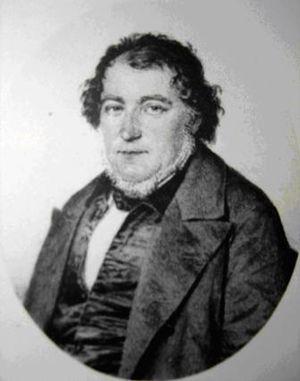
Charles "Joseph" Émile Koechlin, connu sous le nom de Koechlin-Schlumberger à la suite de son mariage avec Caroline Schlumberger, était un industriel et homme politique français.